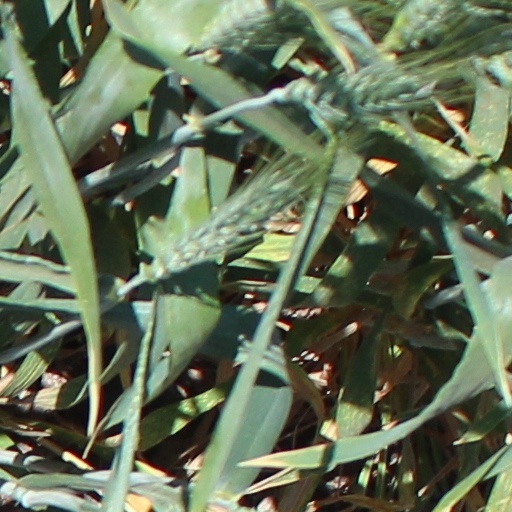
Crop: wheat